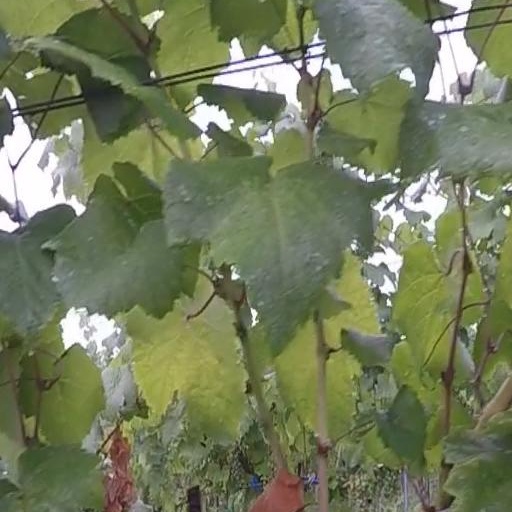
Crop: grape